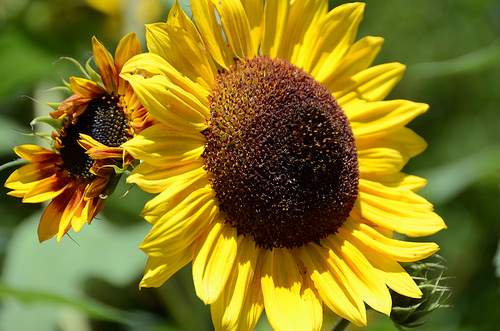
Flower: sunflower